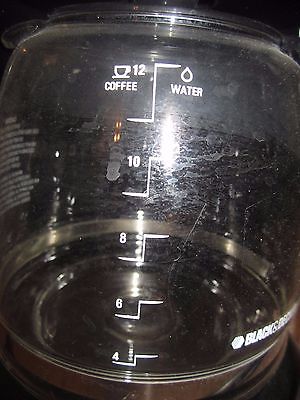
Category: coffee maker